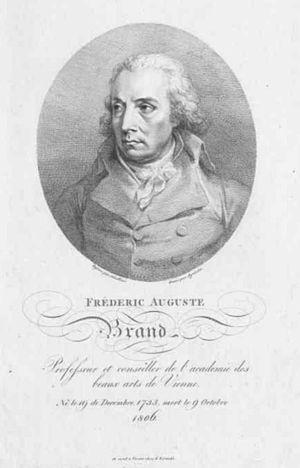
Friedrich August Brand est un peintre et graveur sur cuivre autrichien, né à Vienne le 20 décembre 1735, et mort dans la même ville le 9 octobre 1806.